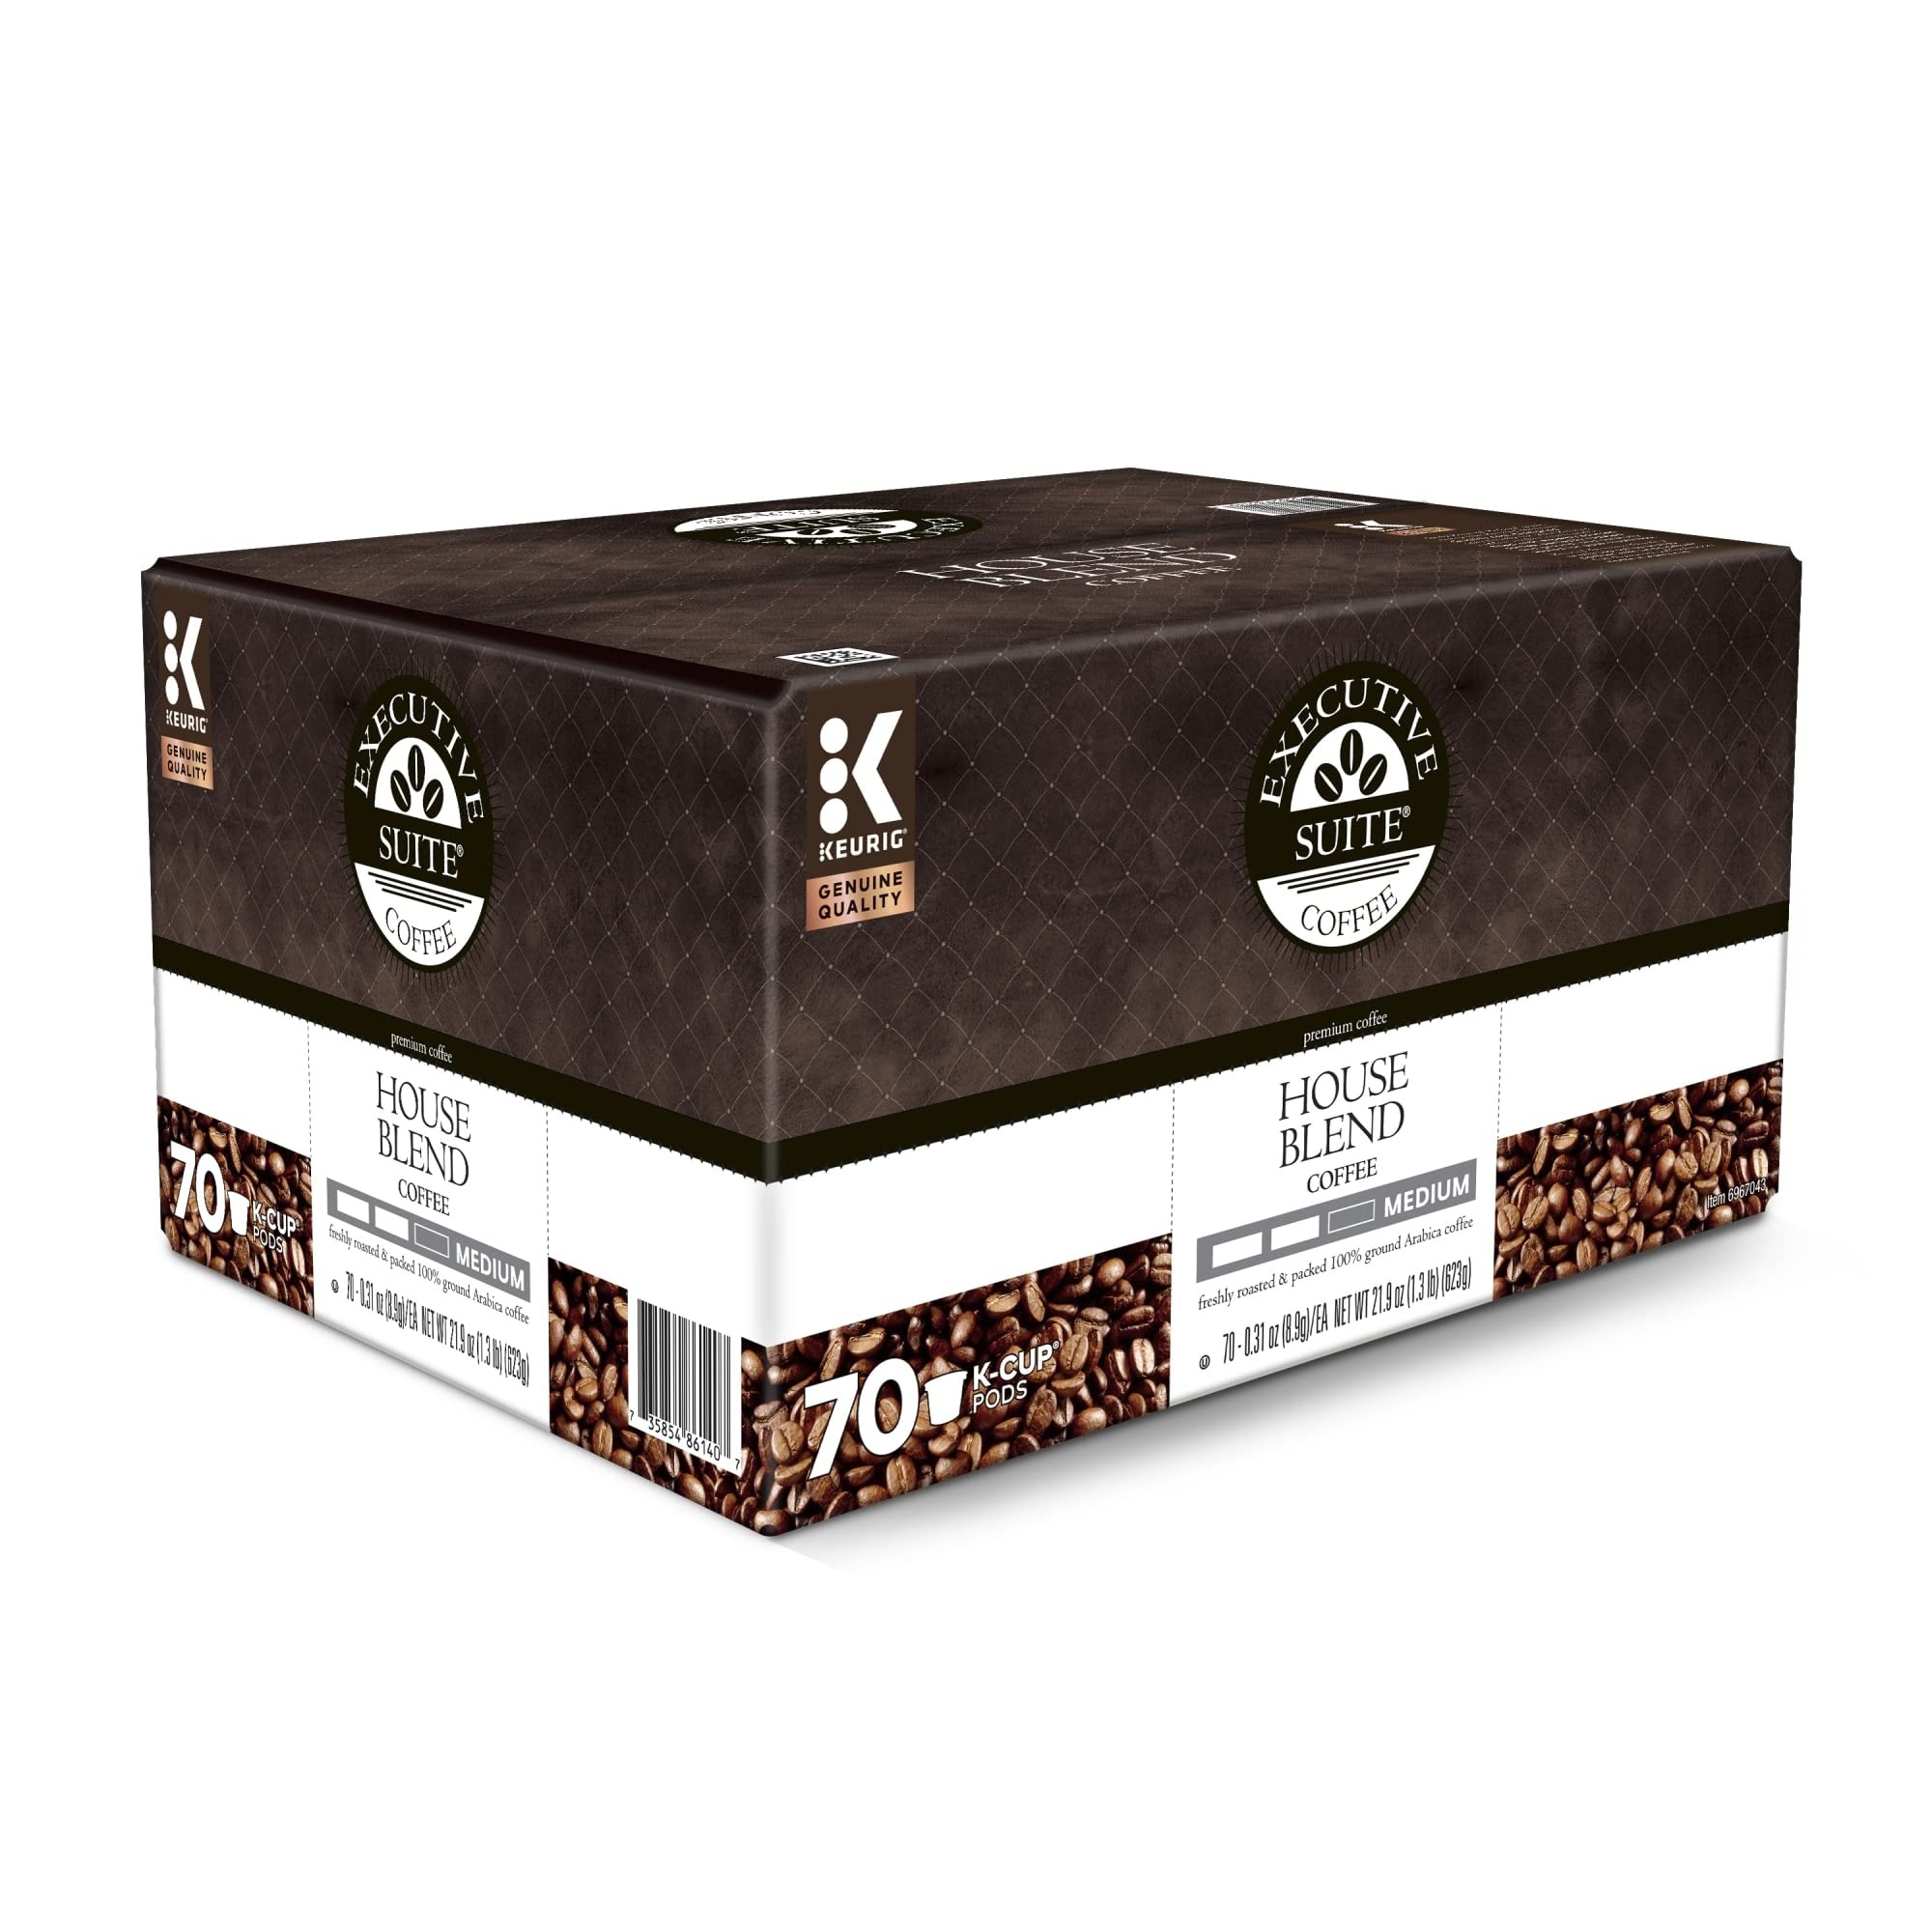
Item Name: Executive Suite House Blend Coffee Pods for Keurig K-Cup Brewers, Box of 70 Pods
Bullet Point 1: Start your day with a tasty cup of medium-roast coffee to go. These Executive Suite house blend coffee pods produce a single serving that features notes of roasted nut and chocolate combined with 100% Arabica coffee.
Bullet Point 2: Take with you on the go when working in the office or anywhere else.
Bullet Point 3: 100% roasted and ground medium roast Arabica coffee offers flavors of roasted nut and chocolate with a sweet finish.
Bullet Point 4: Convenient K-Cup Pods make 1 cup of coffee at a time. Box of 70 pods helps make sure you have enough to share with family and guests.
Bullet Point 5: Designed for use with Keurig single-serve brewing systems.
Product Description: Start your day with a tasty cup of medium-roast coffee to go. These Executive Suite house blend coffee pods produce a single serving that features notes of roasted nut and chocolate combined with 100% Arabica coffee. Take with you on the go when working in the office or anywhere else. 100% roasted and ground medium roast Arabica coffee offers flavors of roasted nut and chocolate with a sweet finish. Convenient K-Cup Pods make 1 cup of coffee at a time. Box of 70 pods helps make sure you have enough to share with family and guests. Designed for use with Keurig single-serve brewing systems. Certified kosher.
Value: 21.9
Unit: Ounce

Price: 30.97